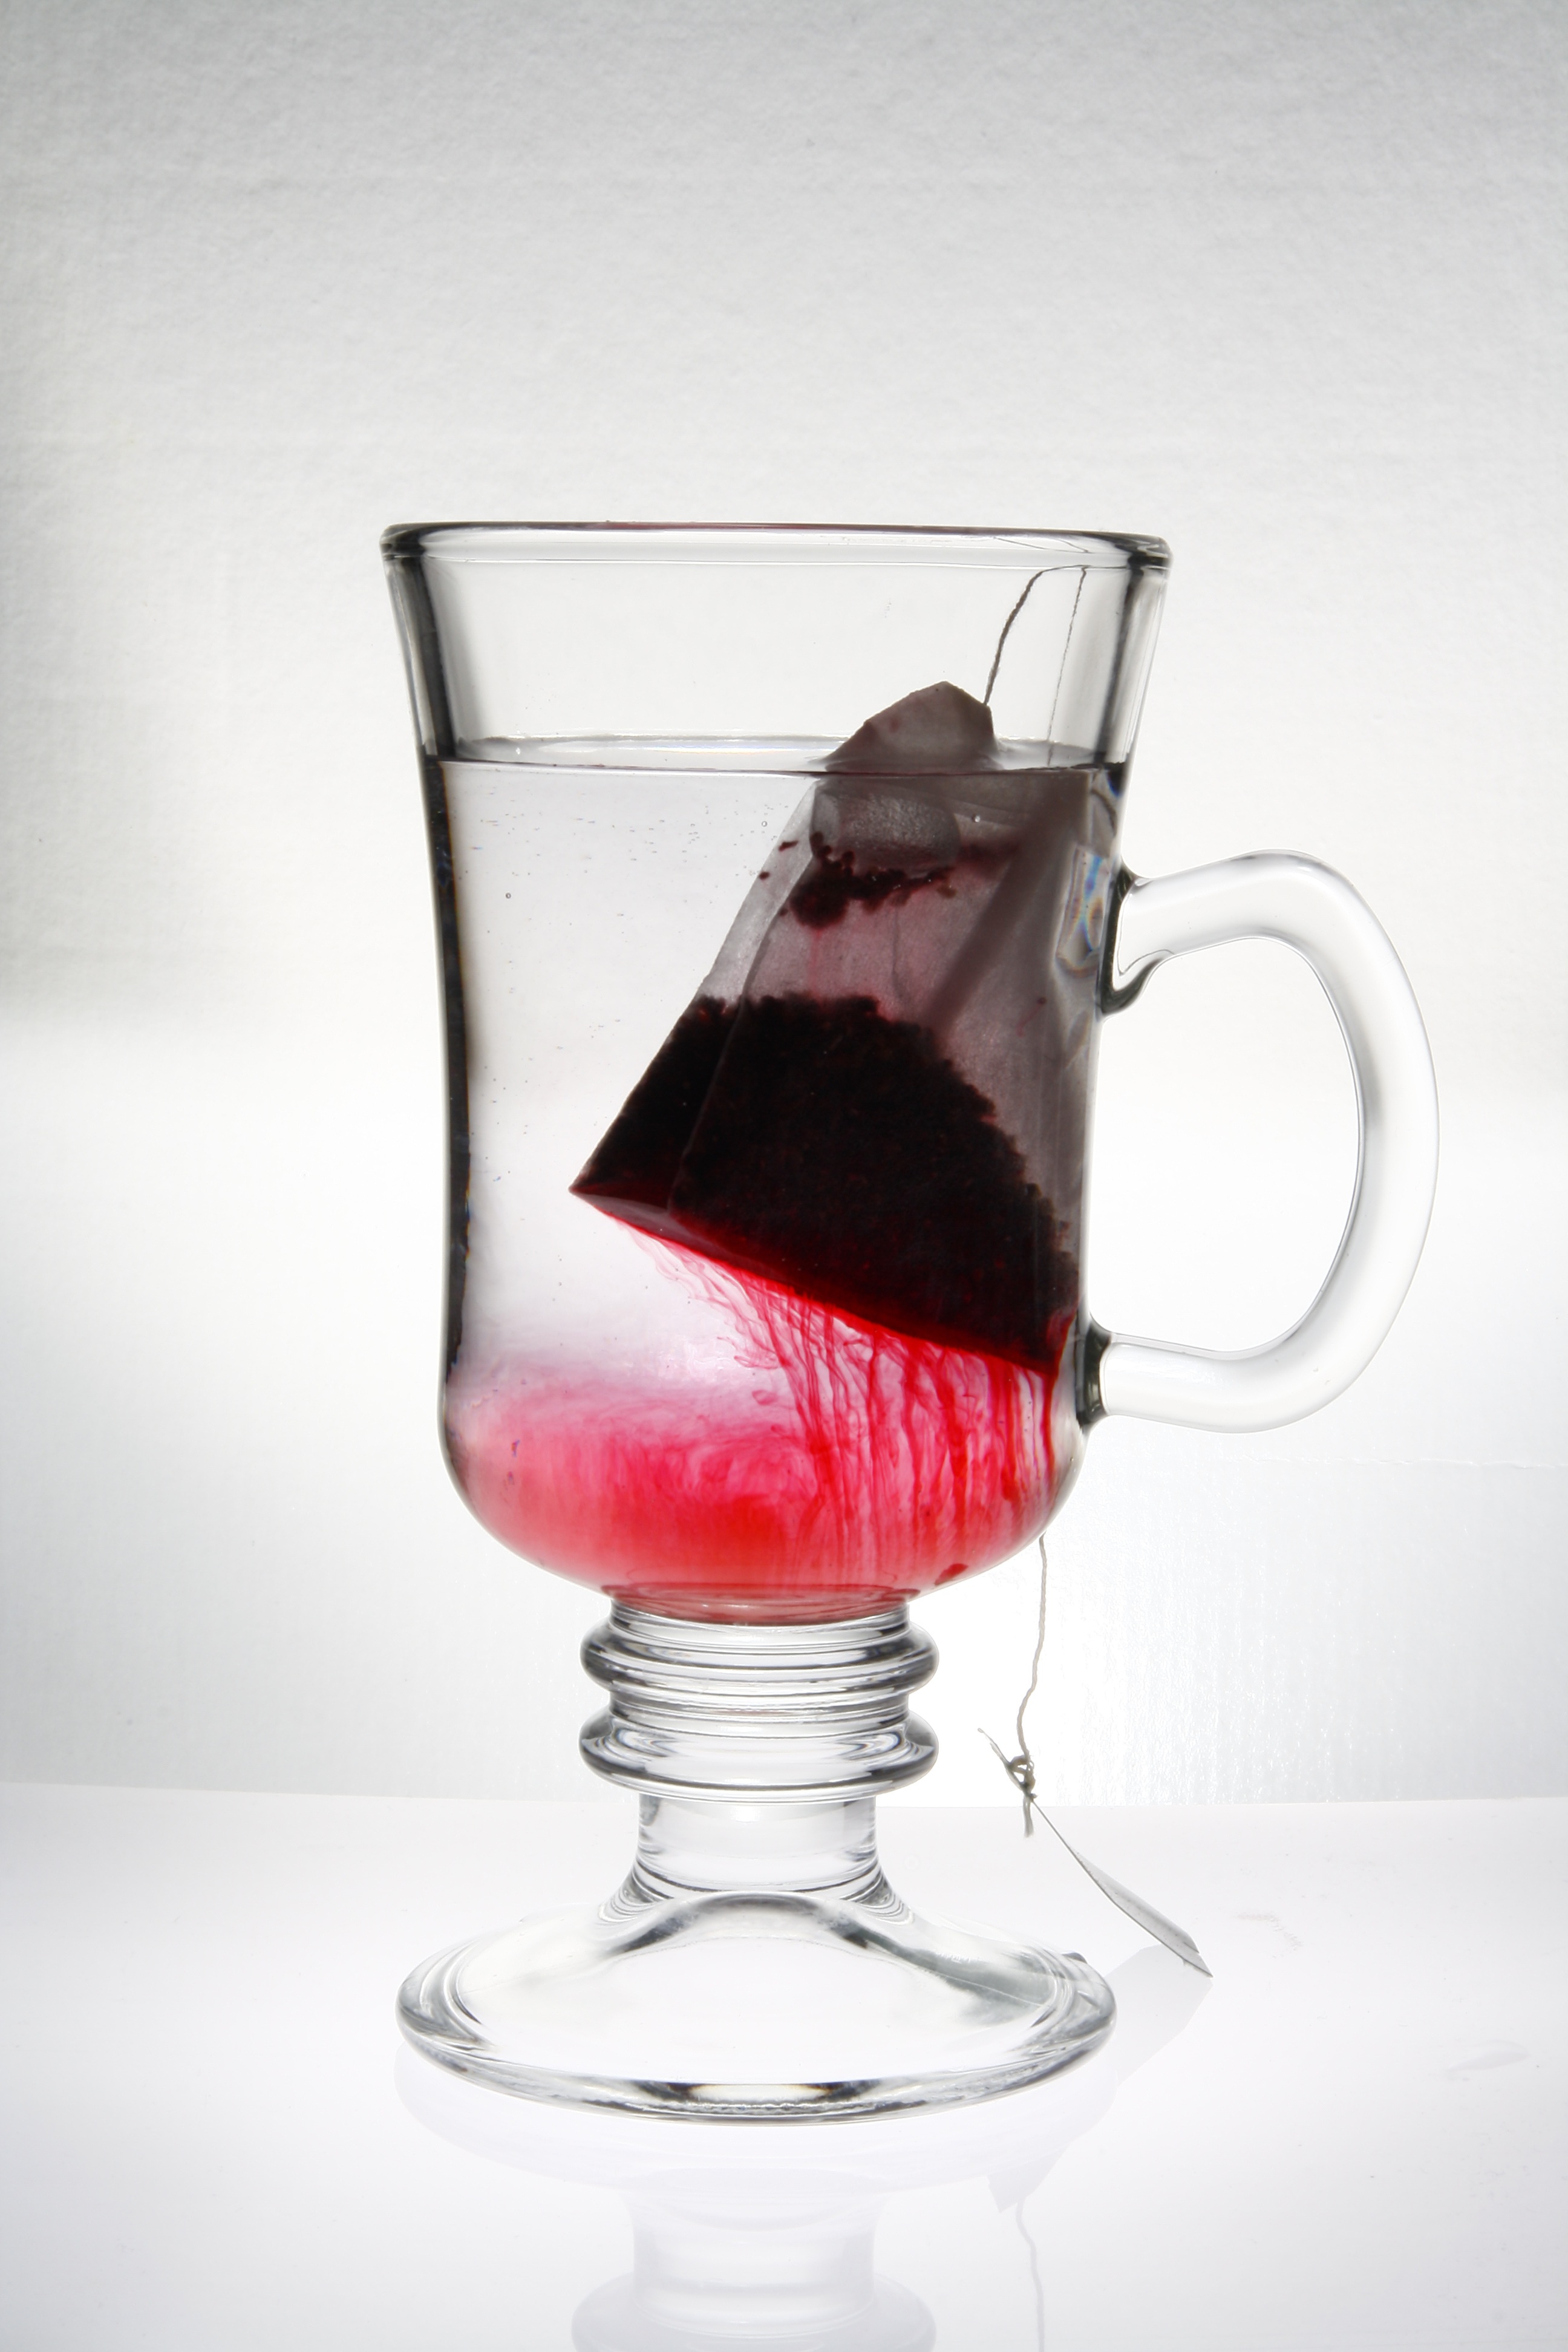
white, glass, red, bag, drink, cocktail, wine glass, liqueur, tea bags, alcoholic beverage, tea glass, fruit tea, distilled beverage, drinkware